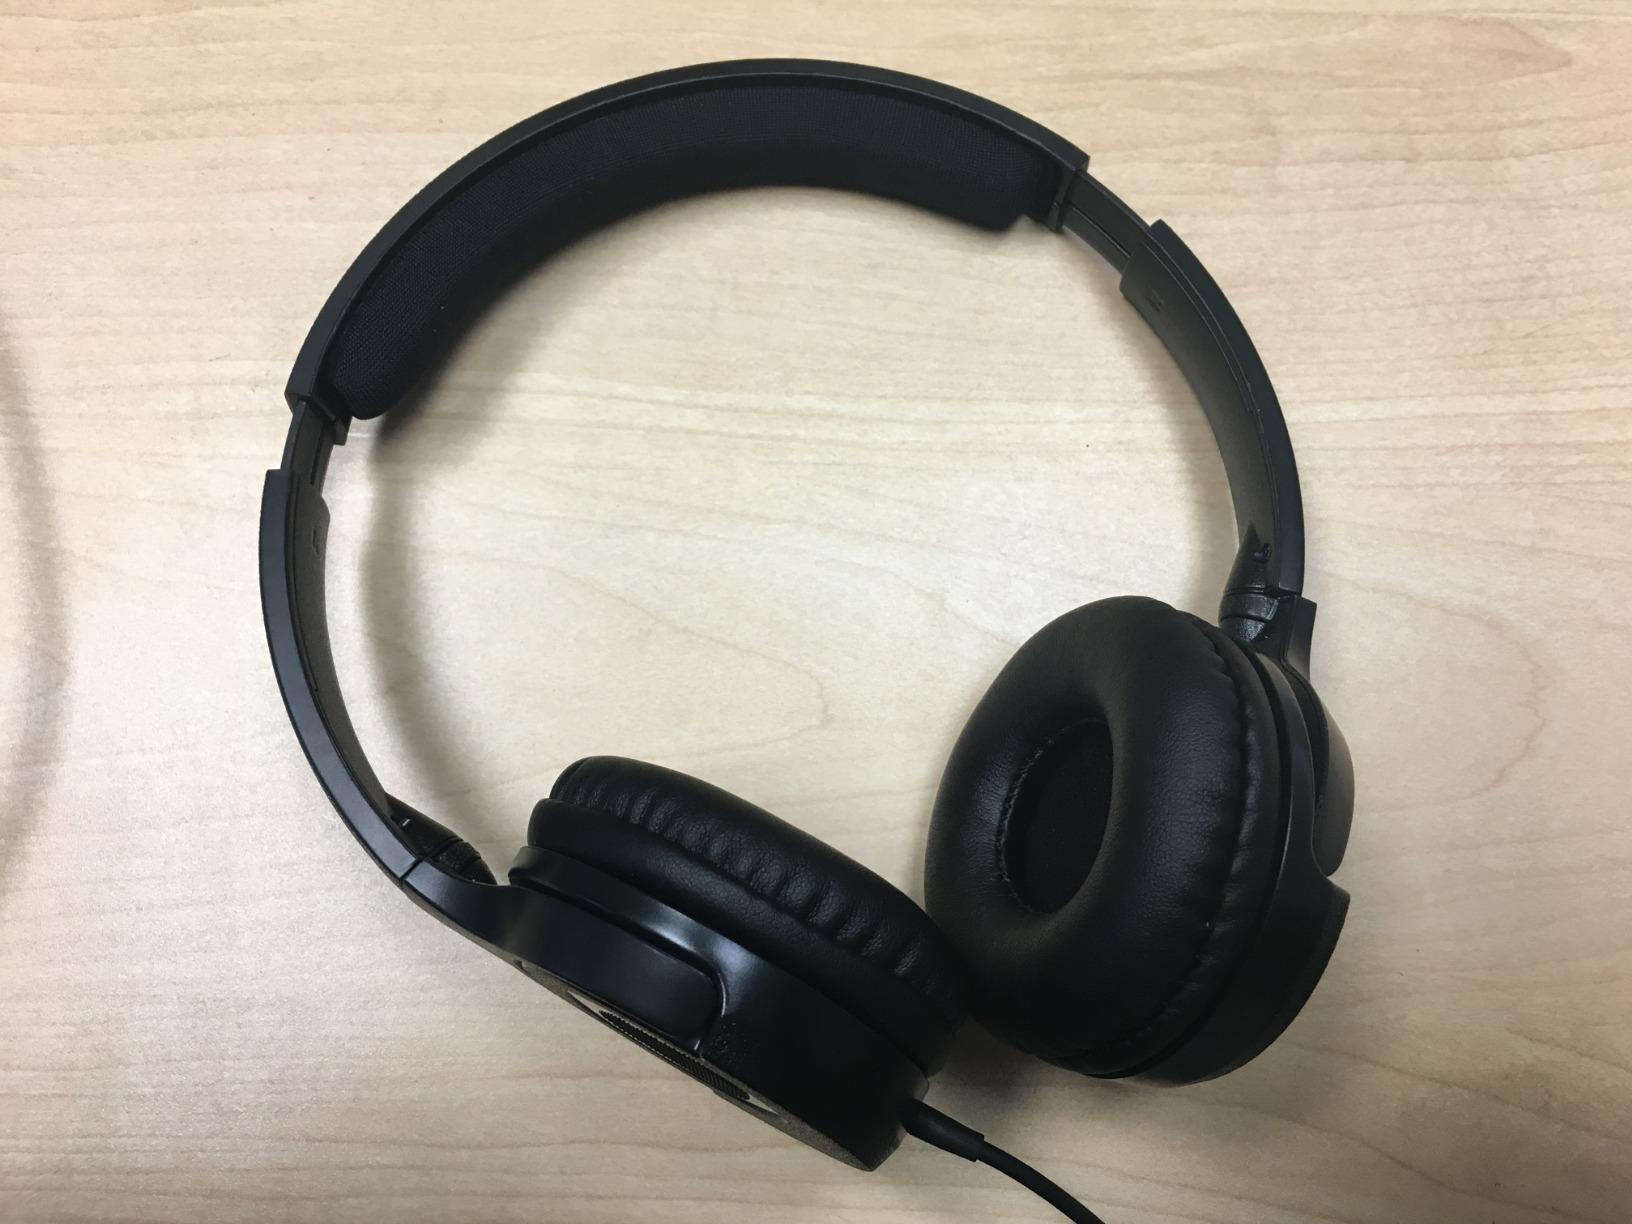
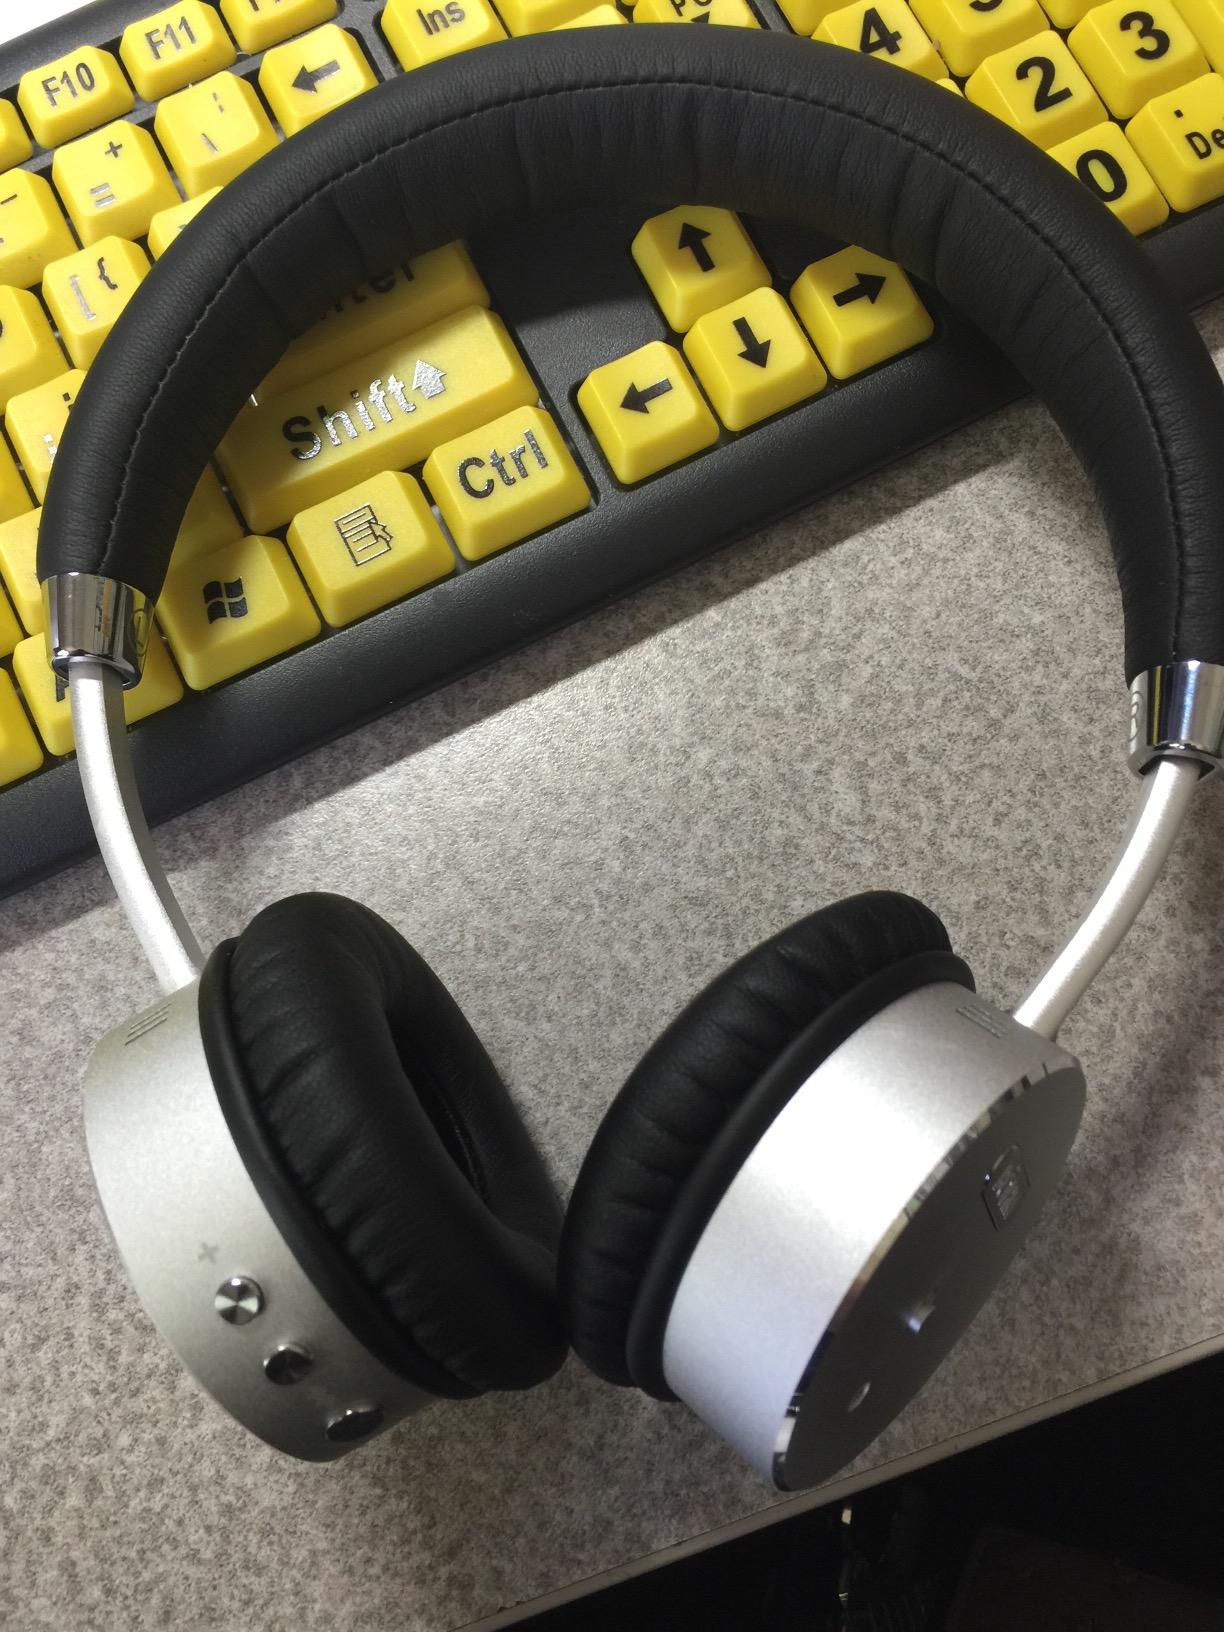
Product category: headphones
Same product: no